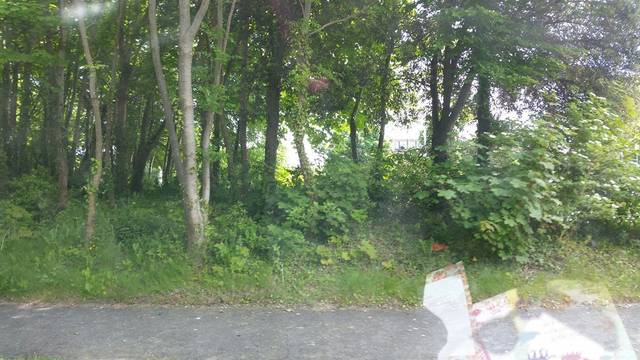
Region: Ireland
Coordinates: 53.398, -6.242